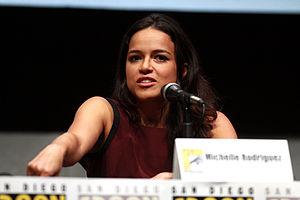
Fast and Furious 6 ou Rapides et dangereux 6 au Québec est un film d'action américain de Justin Lin, sorti en 2013. Il s'agit du sixième film de la série Fast and Furious.